Quicksand Pond

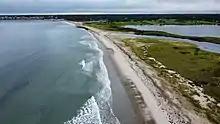
Goosewing Beach from a drone, with Quicksand Pond on the right and Tunipus Pond in the background

The Goosewing Beach Preserve, a preserve consisting of shore, ponds and dunes created 12,000 years ago by retreating glaciers, is considered one of Rhode Island's most scenic places. It is overseen by The Nature Conservancy.